Sanctuary Asia

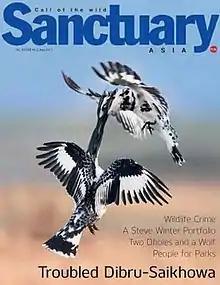

Sanctuary Asia is an Indian nature and wildlife conservation magazine founded in 1981 by Bittu Sahgal, its current editor. The magazine expanded in 2015 to become established as a non-profit foundation (Sanctuary Nature Foundation).